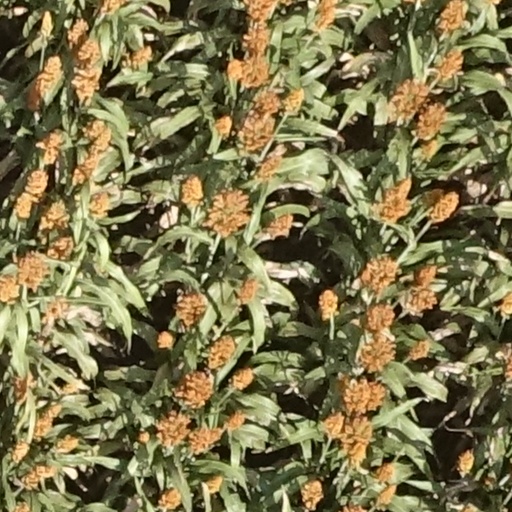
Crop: sorghum